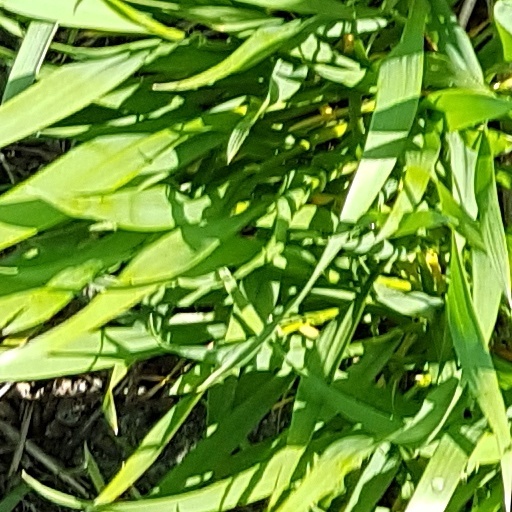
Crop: wheat